James Greenleaf

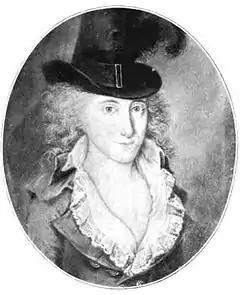
Greenleaf's first wife, Baroness Antonia Scholten van Aschat, c. 1795

In 1788, Greenleaf married Dutch Baroness Antonia Cornelia Elbertine Scholten van Aschat et Oud-Haarlem. She was a member of a powerful Dutch banking family, and noble-born. Greenleaf said that, in 1796, he and the baroness made love soon after his arrival in Amsterdam. He made it clear that neither had seduced the other. When he returned to the U.S., he learned she was pregnant. He claims he immediately returned to Amsterdam to marry her, and was told that she had miscarried. The van Aschat family convinced him to marry her anyway, and he did so in 1788. Greenleaf said that his wife's maid soon revealed that there had been no pregnancy. By this time, the baroness was pregnant, and she gave birth to a son. Greenleaf says his wife later tried to commit suicide after which he separated from her. During his brief marriage, Greenleaf communicated to Noah Webster how unhappy he was with the baroness. Greenleaf returned to the U.S., and a judge in Rhode Island granted him a divorce on September 3, 1796.